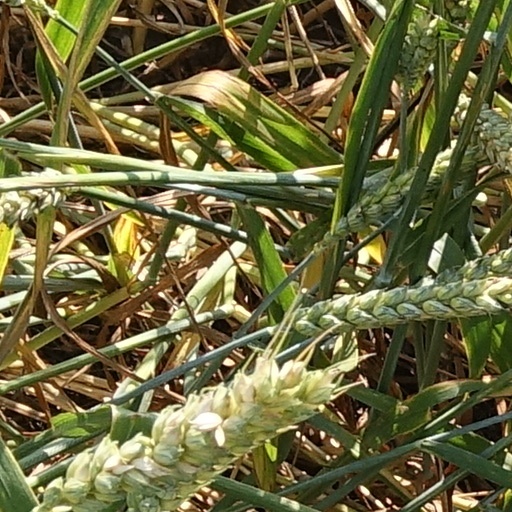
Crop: wheat